Lisa Klein (cyclist)

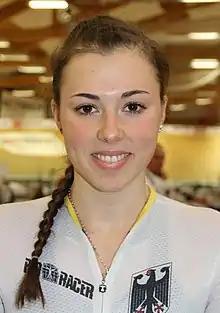
Klein in 2015

Lisa Klein (born 15 July 1996) is a German professional racing cyclist, who currently rides for UCI Women's WorldTeam .